List of men's footballers with 1,000 or more official appearances

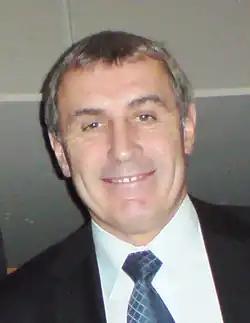
Goalkeeper Peter Shilton holds the record for the most competitive appearances.

In association football, 51 players have played at least 1,000 official matches at all age levels. Regarding B teams and reserve teams, appearances for such teams are only included if made in the primary football pyramid and not in reserve divisions. Appearances made in youth football are not deemed to be official. War-time results are also excluded if they were later regarded as unofficial by the relevant Football Association(s); if they were included, Billy Meredith would be the first ever player to have played in 1,000 official matches, and Stanley Matthews would also make the list.